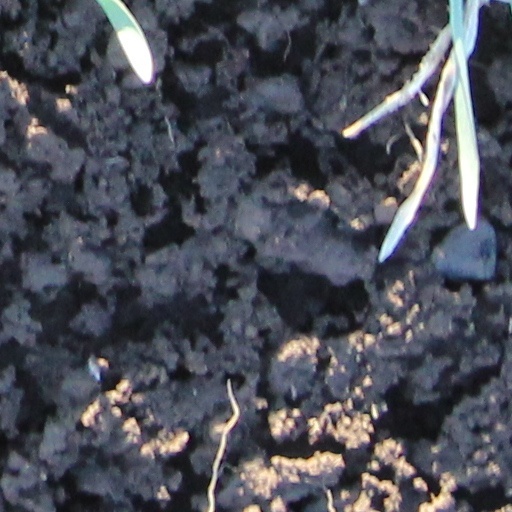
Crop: wheat